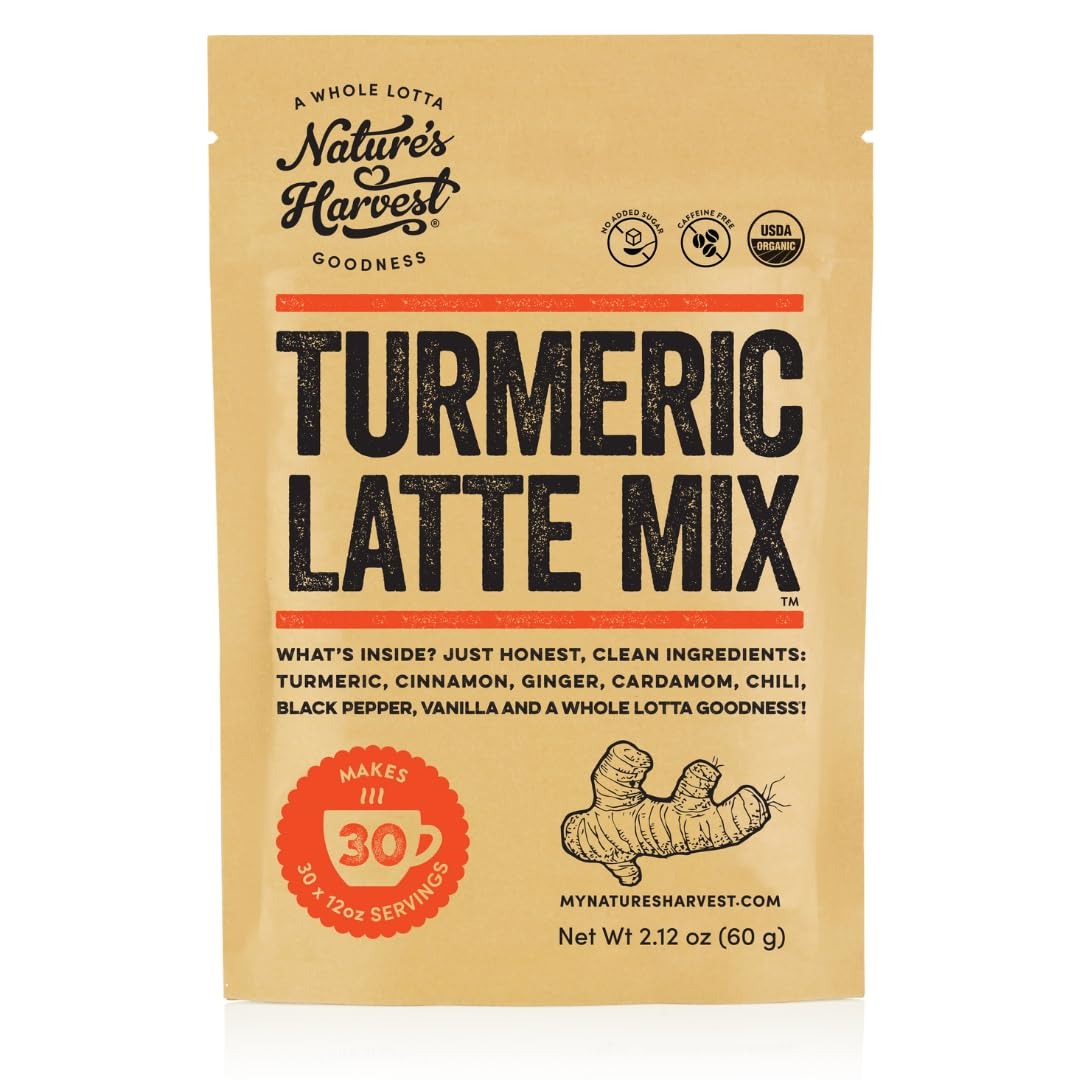
Item Name: Nature's Harvest - Turmeric Latte Mix, Add on Golden Milk Tea, Smoothies and Other Drinks, Turmeric Spice Blend, Caffeine-Free Coffee Alternative, 2.12 oz Pack, 30 Servings
Bullet Point 1: 𝗙𝗨𝗘𝗟 𝗢𝗣𝗧𝗜𝗠𝗔𝗟 𝗛𝗘𝗔𝗟𝗧𝗛 - This delicious organic Golden Milk Powder made with premium-grade organic turmeric powder, true cinnamon, ginger, cardamom, vanilla, chili, black pepper (nutrient absorption) 7 antioxidant packed authentic spices with nutritious benefits, supports energy, focus, a healthy immune system.
Bullet Point 2: 𝗣𝗥𝗢𝗠𝗢𝗧𝗘 𝗦𝗘𝗟𝗙 𝗖𝗔𝗥𝗘 - Without dependency, jitters or energy crash each serving dose of this all-natural, organic coffee alternative contains 7 antioxidant spices with absolutely no caffeine. No added sugar, coconut milk powder, bulking agents, stevia, preservatives, colors or artificial flavors. You only need a quarter to half a teaspoon of this concentrated delicious super latte blend.
Bullet Point 3: 𝗖𝗘𝗥𝗧𝗜𝗙𝗜𝗘𝗗 𝗚𝗢𝗢𝗗𝗡𝗘𝗦𝗦 - Our ethically sourced golden milk tea mix is made with certified 100% USDA organic, non-GMO, gluten-free, vegan, kosher plant based genius pure ingredients. We use third-party lab surveillance testing to ensure quality and safety, Made in Australia.Our manufacturing partnership provides employment for people with special needs and did you know we started our business to positively impact young lives. Good for you, Good for the community, Good for the planet.
Bullet Point 4: 𝗩𝗘𝗥𝗦𝗔𝗧𝗜𝗟𝗘 𝗧𝗨𝗥𝗠𝗘𝗥𝗜𝗖 𝗢𝗥𝗚𝗔𝗡𝗜𝗖 𝗣𝗢𝗪𝗗𝗘𝗥 - Add to your favorite hot or cold drinks and recipes. Enjoy it as an instant mix rich, creamy coffee substitute. With no added sugar and 5 calories per serve you're empowered to add it to your beverage, milk choice, coffee, mocha, hot water, hot chocolate, tea, blended smoothies, shake, juice, food, oatmeal, popcorn, rice, marinades and roasted vegetables. Day or bedtime.
Bullet Point 5: 𝗔𝗡𝗖𝗜𝗘𝗡𝗧 𝗪𝗜𝗦𝗗𝗢𝗠 𝗠𝗘𝗘𝗧𝗦 𝗠𝗢𝗗𝗘𝗥𝗡 𝗡𝗨𝗧𝗥𝗜𝗧𝗜𝗢𝗡 - This Golden Milk Turmeric Supplement Latte ingredients have been used for centuries in the natural Indian system of Ayuverda. Our ingredients are rich in phytonutrients and antioxidants. Fuel yourself with the best! Why settle for culinary grade spices which can be gritty,taste the smoothness of our finest ground concentrated organic golden milk high curcumin blend. Now served in Whole Food Market Coffee Bars.
Product Description: Turmeric Latte Mix
Value: 2.12
Unit: Ounce

Price: 17.08